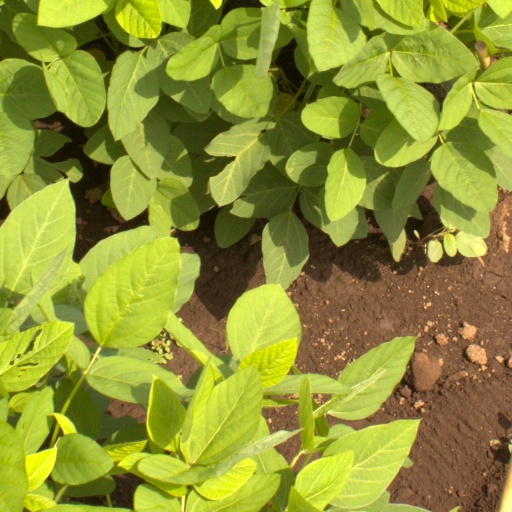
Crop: soybean